Rob LaZebnik

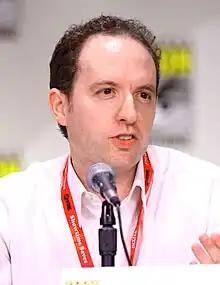
LaZebnik at San Diego Comic-Con in July 2011.

He graduated from David H. Hickman High School in Columbia, Missouri and Harvard University. He currently works as a co-executive producer on "The Simpsons" and is credited with having written 22 episodes: "Treehouse of Horror XI" (the "G-G-G-Ghost D-D-D-Dad" segment), "Homer vs. Dignity", "Father Knows Worst", "Boy Meets Curl", "The Blue and the Gray", "The Daughter Also Rises", "The Changing of the Guardian", "The War of Art", "The Kids Are All Fight", "Friend with Benefit", "The Girl Code", "The Burns Cage", "Pork and Burns", "Throw Grampa from the Dane", "Baby You Can't Drive My Car", "101 Mitigations", "E My Sports", "Frinkcoin", "Manger Things", "Burger Kings", "Portrait of a Lackey on Fire" and "Thirst Trap: A Corporate Love Story".